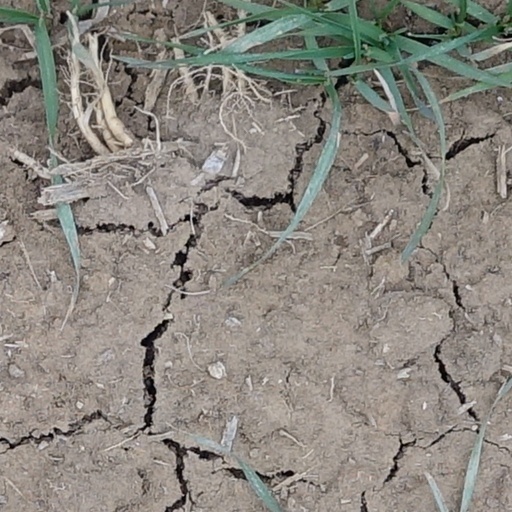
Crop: wheat